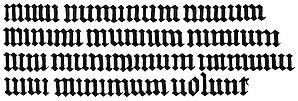
En paléographie, un minim est un trait vertical court utilisé en écriture. Le mot est dérivé du latin minimum, qui signifie le moins ou le plus petit.